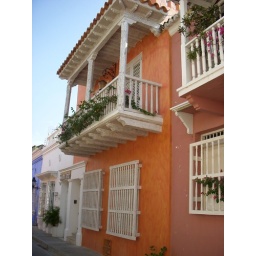
Another colorful building in Old Town